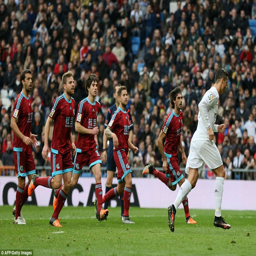
wheels away in celebration as players can only watch on after the forward 's penalty